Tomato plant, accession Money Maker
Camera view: horizontal (90 deg, fisheye); turntable rotation: 270 degrees
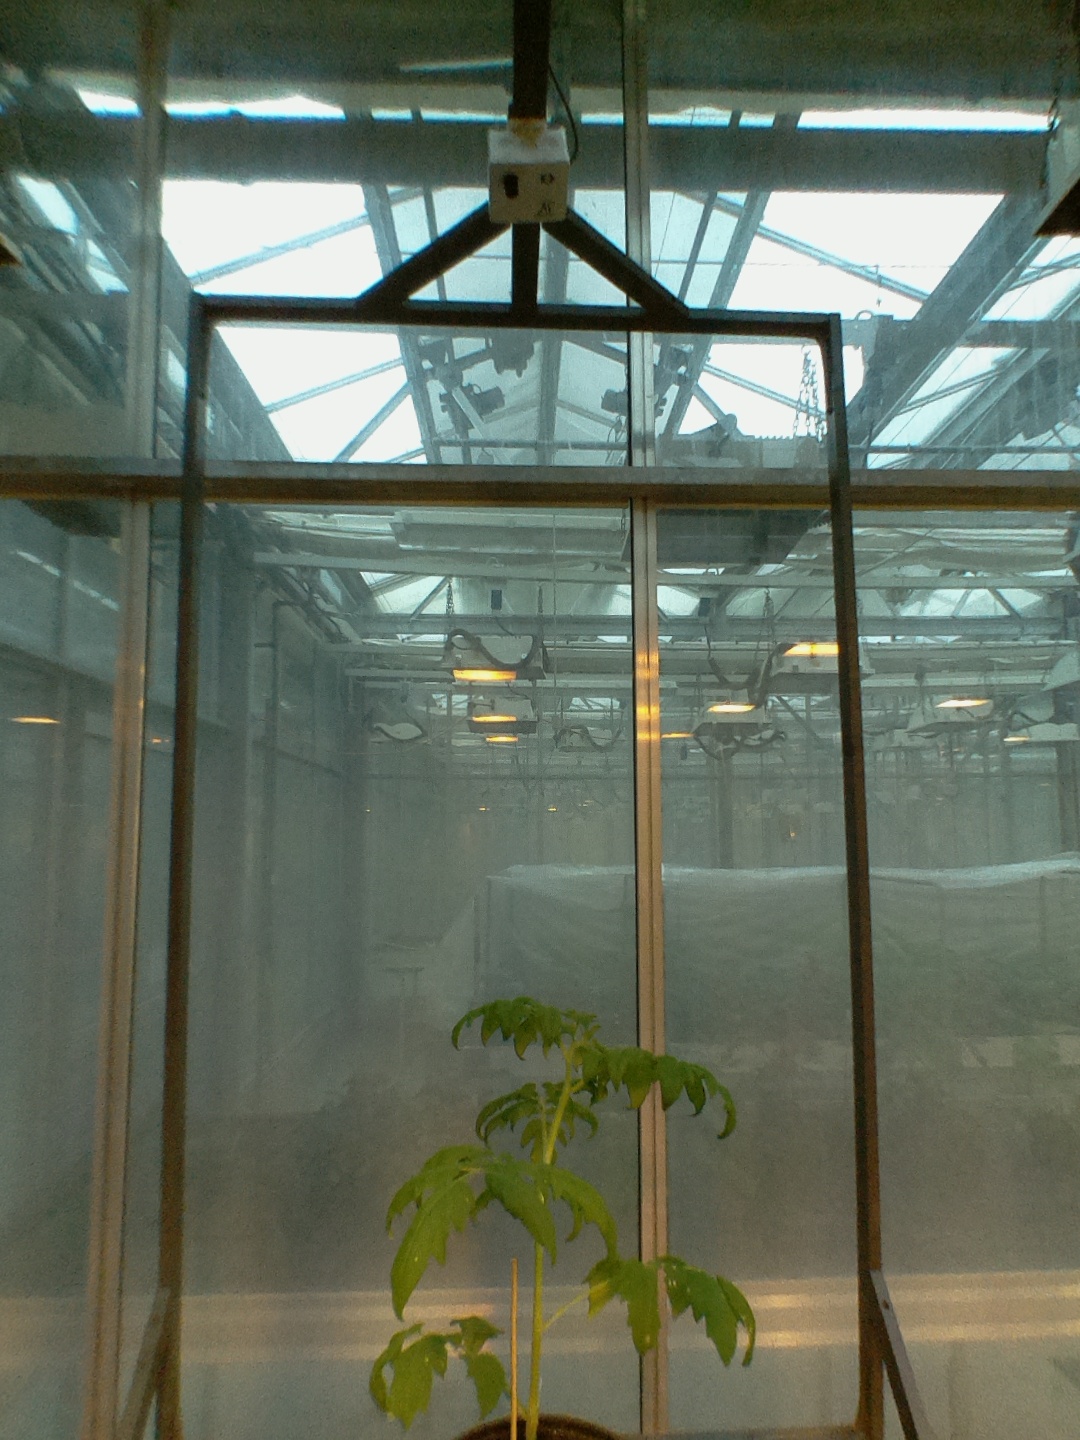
BBCH growth stage 14: 8 of true leaves visible